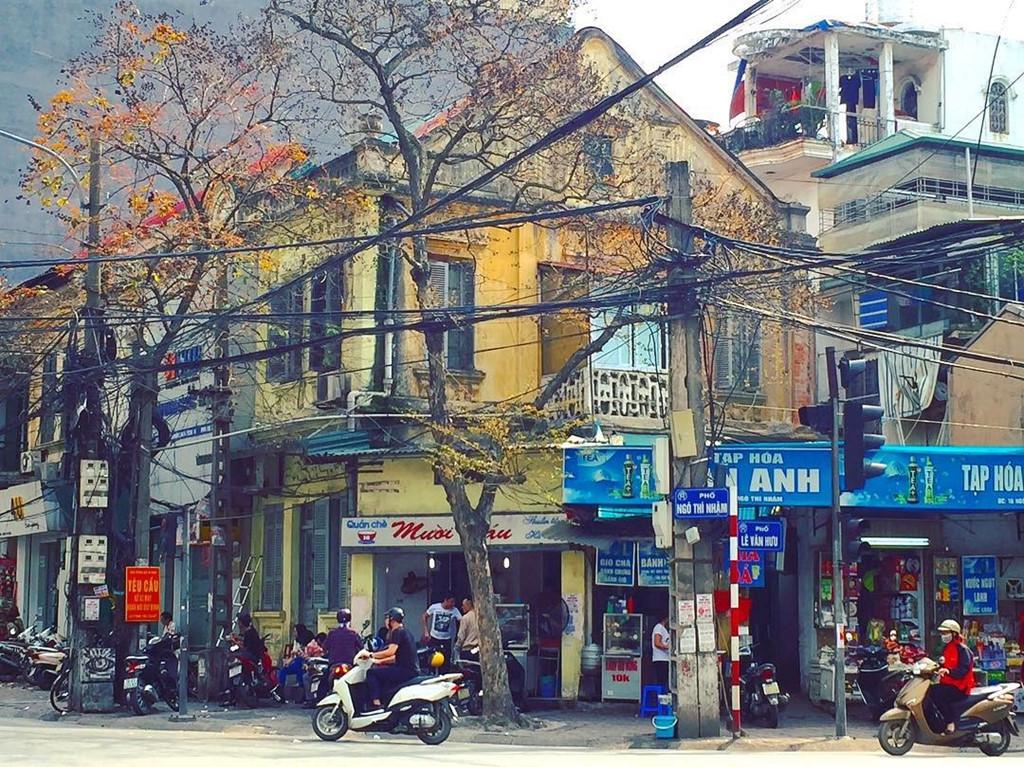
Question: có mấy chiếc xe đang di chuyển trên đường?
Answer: có hai chiếc xe